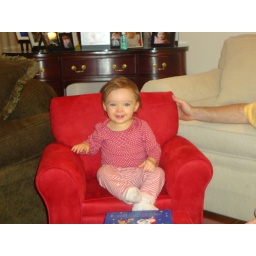
sitting in my big-girl chair